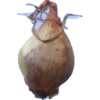
Label: images